Ostriv Velykyi Potomkin

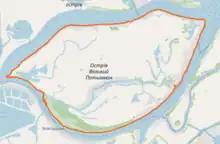

Ostriv Velykyi Potomkin is located within the Dnipro River as a river island. Two small lakes known as Lake Zakitne and Lake Nazarove-Pohorile are contained within the island. The island is divided into two parts by the Strait of Pudov, which flows through its center. The total land area of the island is approximately 25 square kilometers, located around 5 kilometers to the south of Kherson city and 2 kilometers to the north of the town of Hola Prystan.